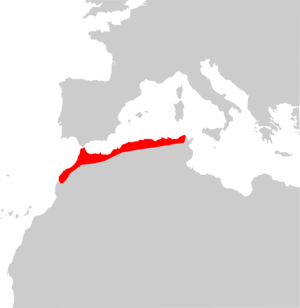
Trogonophis wiegmanni, unique représentant du genre Trogonophis, est une espèce d'amphisbènes de la famille des Trogonophiidae.